Planinica Monastery

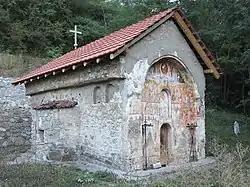

The Planinica Monastery belongs to the Eparchy of Niš of the Serbian Orthodox Church. It is located near the village of Planinica, Serbia, on the right bank of the Jerma River, west of Dimitrovgrad. Sveton was dedicated to Saint Nicholas, and since 1967 it has been under state protection as a cultural monument.